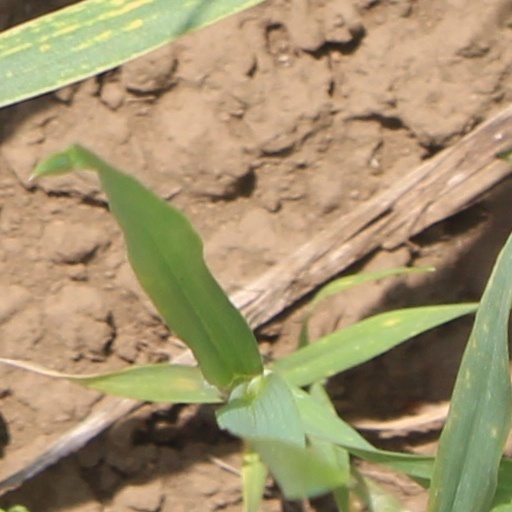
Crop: wheat